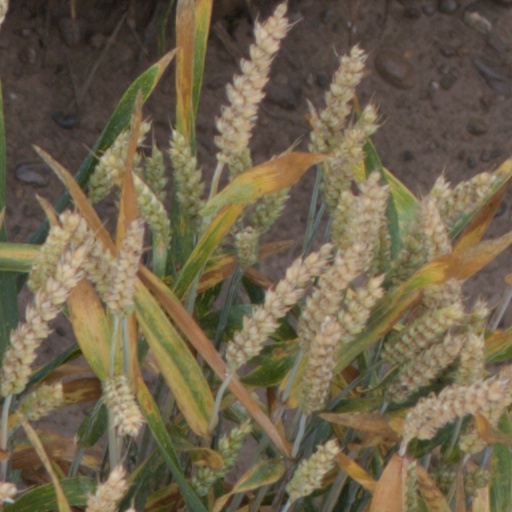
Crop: wheat